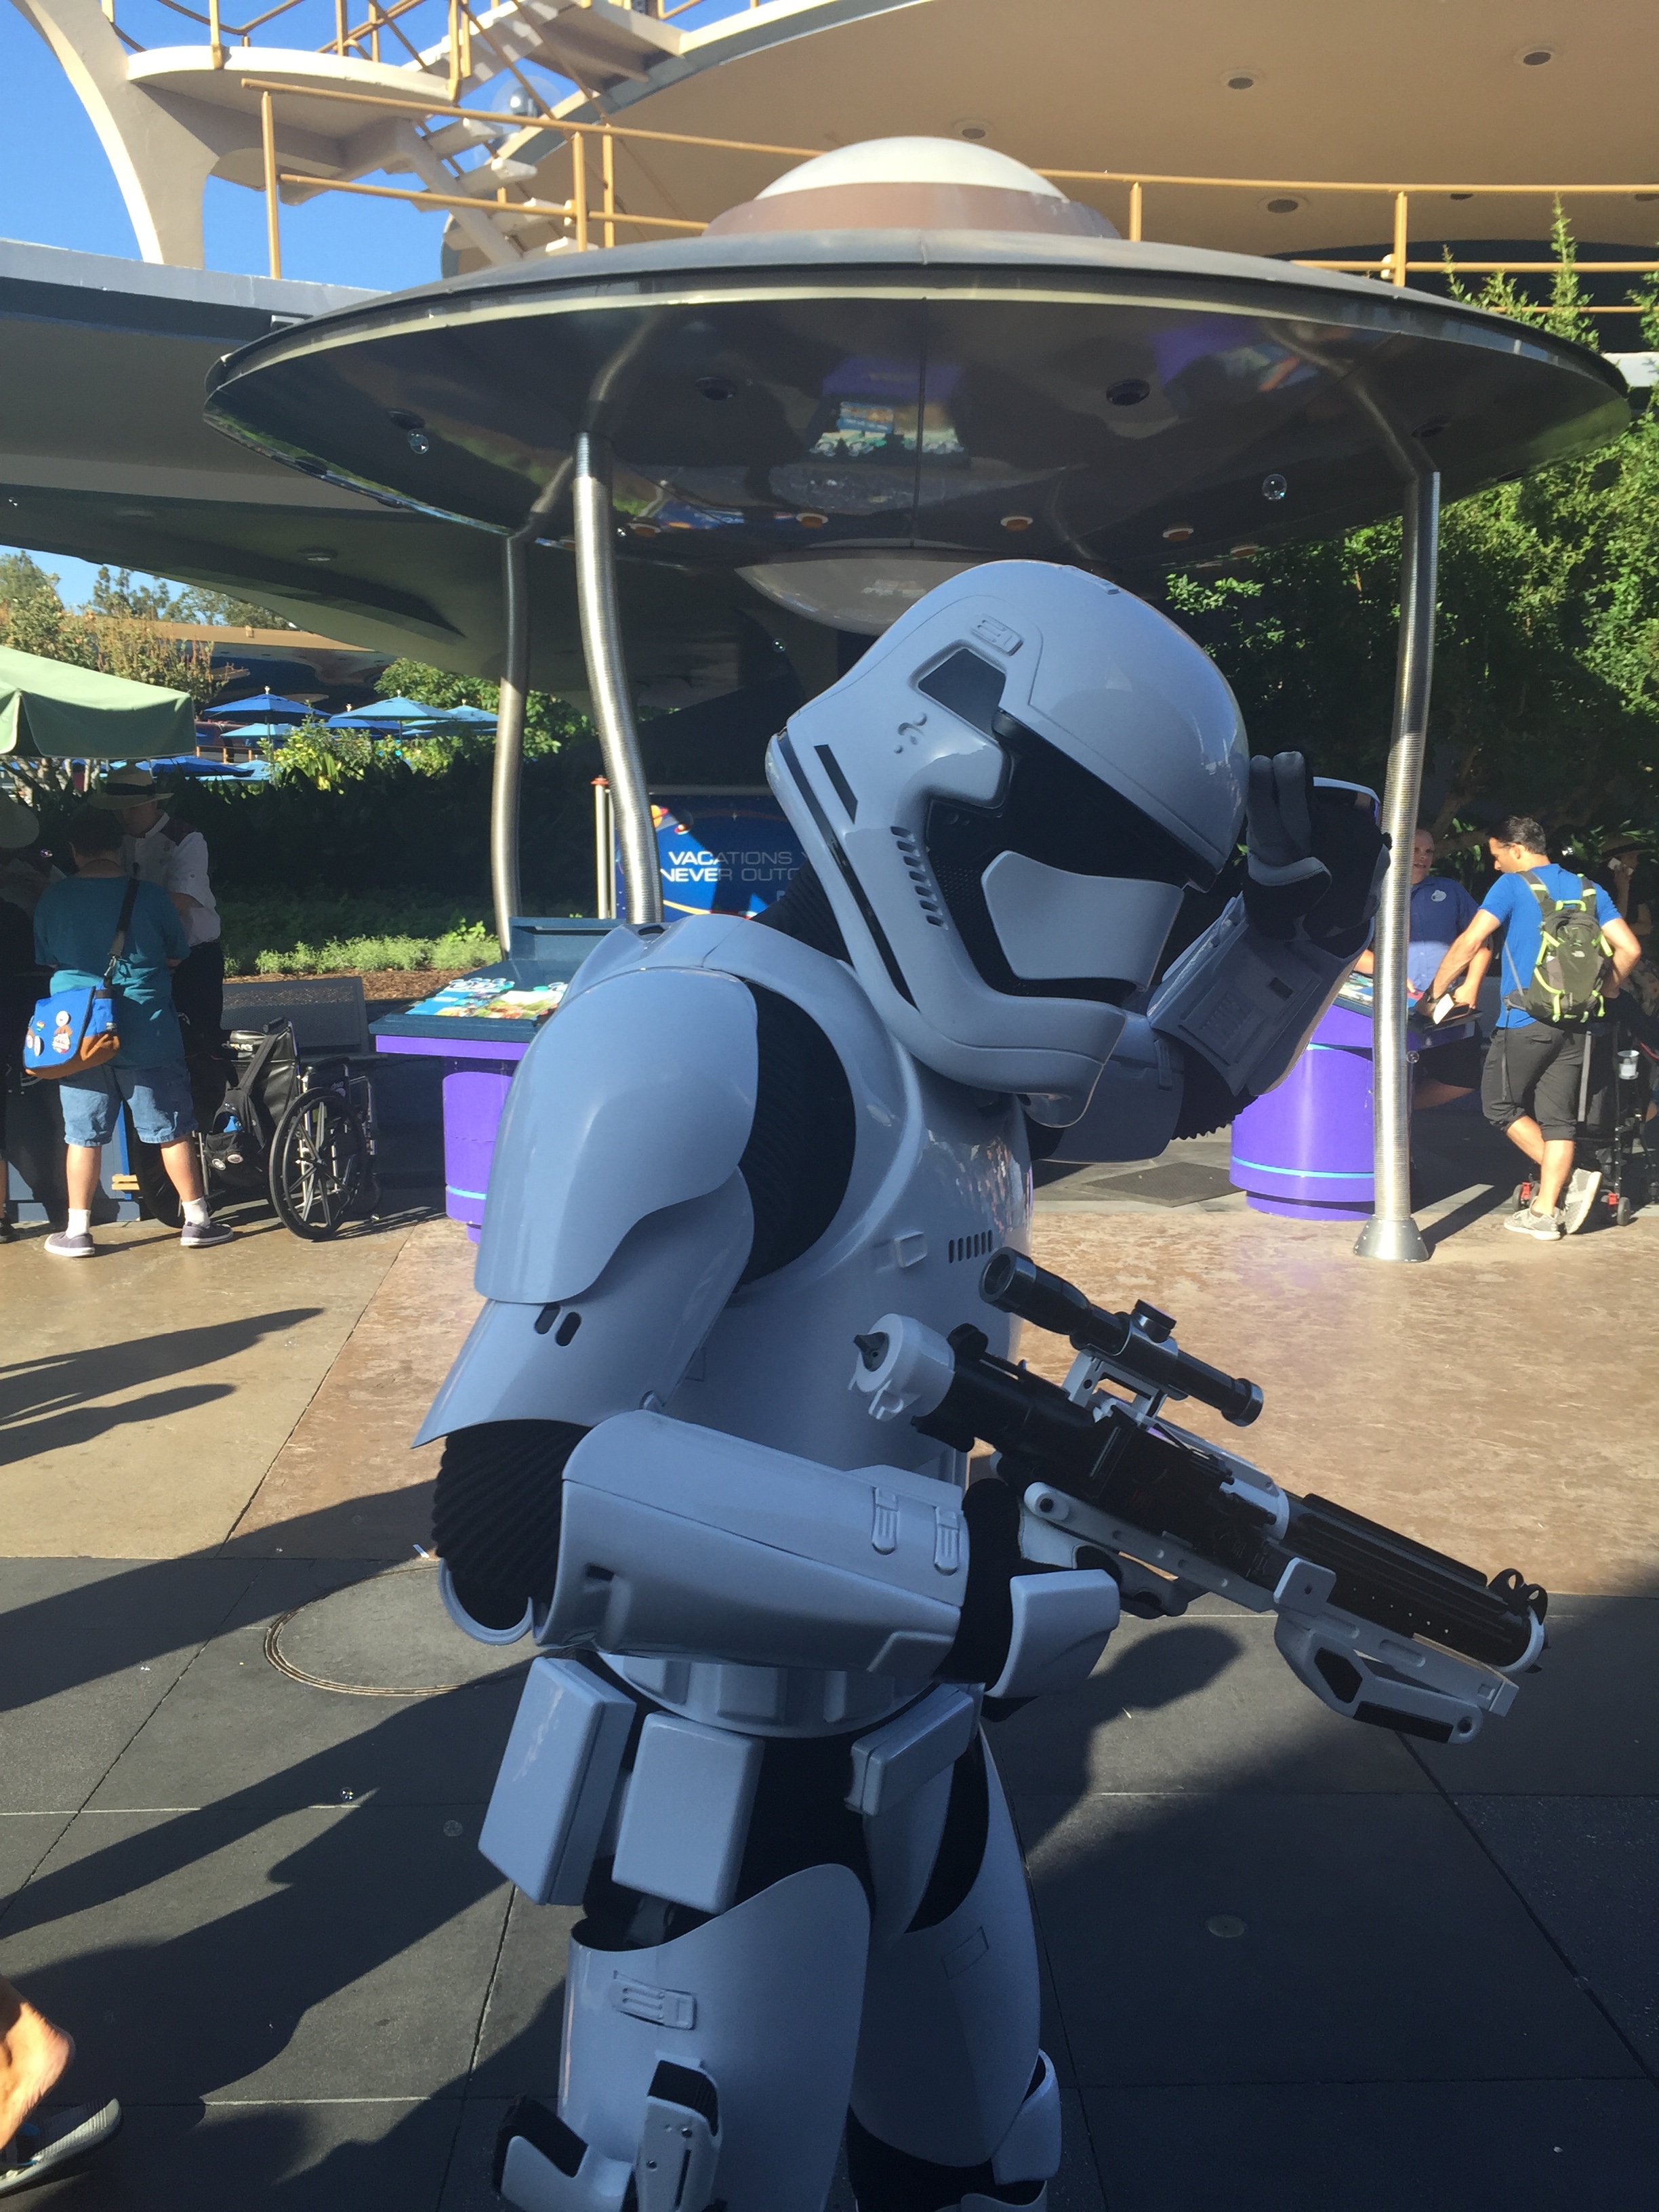
vehicle, machine, costume, anime, comics, screenshot